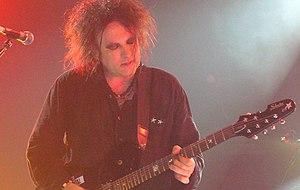
La new wave uˌweɪv] en anglais américain — littéralement « nouvelle vague » —, qui tire son nom de la Nouvelle Vague du cinéma français des années 1950, est un genre musical regroupant plusieurs styles de musiques pop/rock apparues de la fin des années 1970 au milieu des années 1980, aux sonorités électroniques et punk rock. À l'origine — comme pour le post-punk — la new wave définissait les nouveaux groupes et artistes pop rock anglo-américains nés après l'explosion du punk, avant qu'elle ne soit identifiée comme un genre musical incorporant musique électronique/expérimentale, disco et pop. Quelques sous-genres et dérivés musicaux ont été créés à partir de la new wave, dont les nouveaux romantiques, l'electronic body music (EBM) et le rock gothique.
Robert James Smith [ˈɹɒbət d͡ʒeɪmz smɪθ] né le 21 avril 1959 à Blackpool dans le Lancashire, est un auteur-compositeur-interprète et producteur anglais.
The Cure [ðə ˈkjʊə] est un groupe de rock britannique, originaire de Crawley, dans le Sussex de l'Ouest, en Angleterre. Formé en 1978, le groupe comprend actuellement Robert Smith au chant et à la guitare, Roger O'Donnell aux claviers, Simon Gallup à la basse, Reeves Gabrels à la guitare et Jason Cooper à la batterie. Robert Smith est la figure emblématique du groupe. Seul membre présent depuis son origine, il en est le parolier et le principal compositeur. En plus d'en être le chanteur et guitariste, il joue également des claviers et de la basse.